Mission Milano

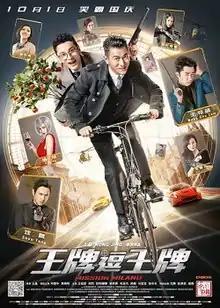
Poster

Mission Milano is a 2016 action adventure comedy film written and directed by Wong Jing, who co-produced with Andy Lau. A Chinese-Hong Kong co-production, the film stars Andy Lau, Huang Xiaoming, Shen Teng, Wong Cho-lam, Michelle Hu and Nana Ou-yang. It was released in China on September 30, 2016.